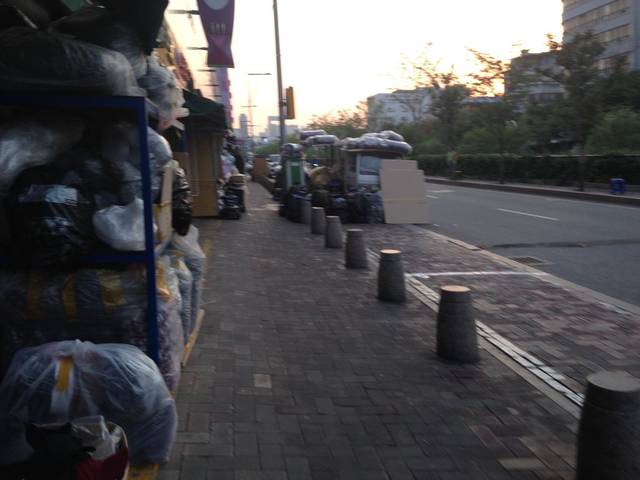
Region: South Korea
Coordinates: 37.569, 127.006